Matt McCorkle

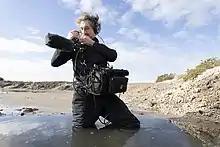
McCorkle's microphone suit used in recording natural elements for his soundscapes.

McCorkle works between a variety of mediums with sound usually being a signature component. Creations like Antipsychotic, co-founding cdza, and collaborating with artists such as Jakob Kudsk Steensen.